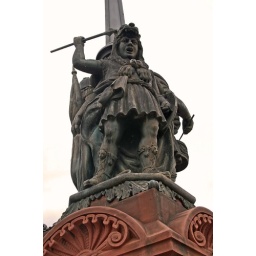
attacking boy sculpture on a bridge over the River Spree. September 30, 2007 Berlin Germany Hauptbahnhof area